Schizophrenia Research Foundation

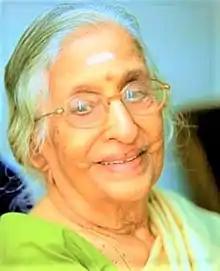
M. Sarada Menon, the founder of the Schizophrenia Research Foundation (SCARF)

Schizophrenia Research Foundation (SCARF) was founded in 1984 with the primary objective of providing quality care and rehabilitation to those suffering from severe mental disorders. SCARF has a Mental Health Center located in Anna Nagar, Chennai, along with two residential rehabilitation centres at Thiruverkadu and Mahabalipuram.